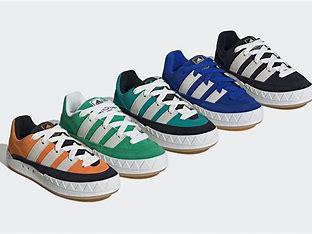
Brand: Adidas
Model: Adimatic